Jehovah's Witnesses

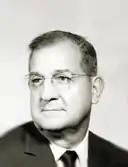
Nathan Knorr, the third president of the Watch Tower Bible and Tract Society

Nathan Knorr was appointed as third president of the Watch Tower Bible and Tract Society in 1942. Knorr organized large international assemblies, instituted new training programs for members, and expanded missionary activity and branch offices worldwide. He also increased the use of explicit instructions guiding Jehovah's Witnesses' lifestyle and conduct as well as a greater use of congregational judicial procedures to enforce a strict moral code. Watch Tower Society literature stopped crediting individual contributors during his tenure, as he believed that recognition should only be given to God.